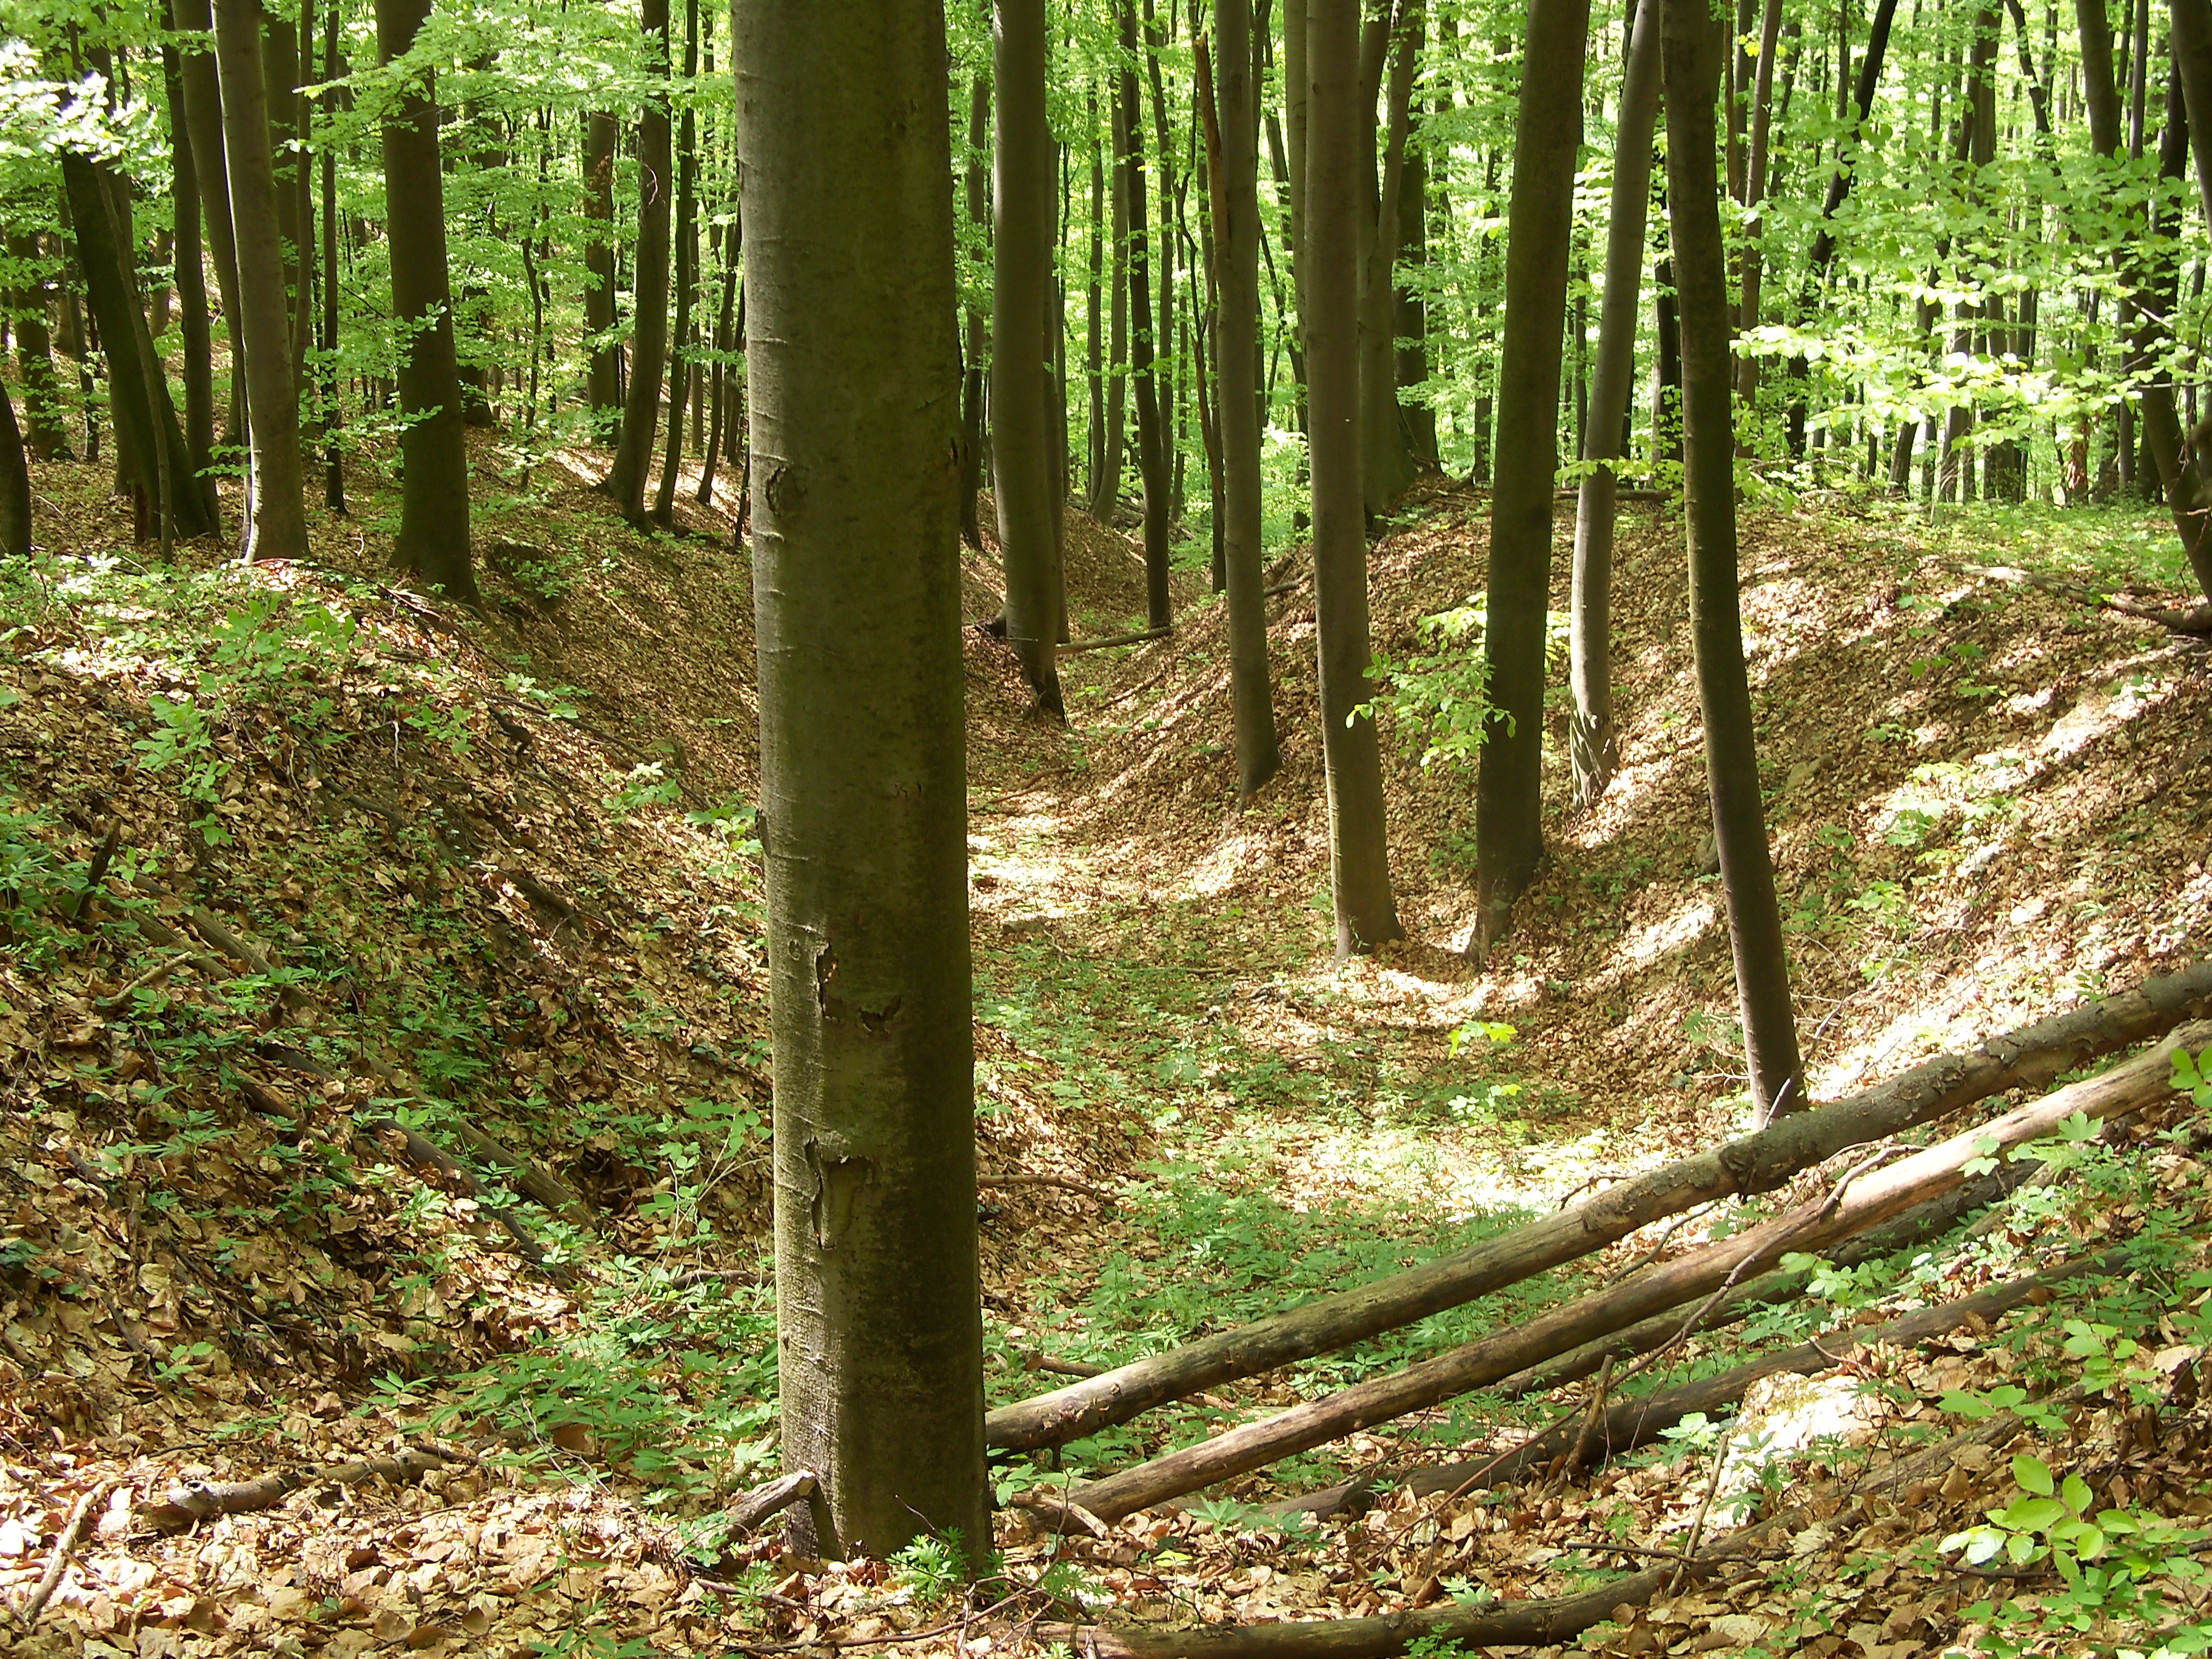
tree, forest, wilderness, plant, trail, sunlight, leaf, spring, green, park, rainforest, deciduous, grove, woodland, habitat, ecosystem, biome, old growth forest, natural environment, geographical feature, woody plant, temperate broadleaf and mixed forest, temperate coniferous forest